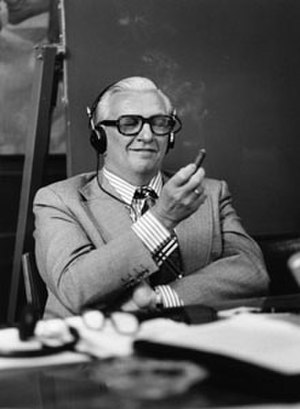
Thomas Nielsen (fagforeningsmand)
Thomas Nielsen, 1974